The Muppets (TV series)

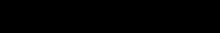

The Muppets (stylized as the muppets.) is an American sitcom that originally aired on ABC from September 22, 2015, to March 1, 2016. Co-created by Bill Prady and Bob Kushell, the series was produced by ABC Studios and the Muppets Studio, with Randall Einhorn and Muppet performer Bill Barretta serving as executive producers alongside Prady and Kushell. On May 12, 2016, ABC cancelled the series after one season.